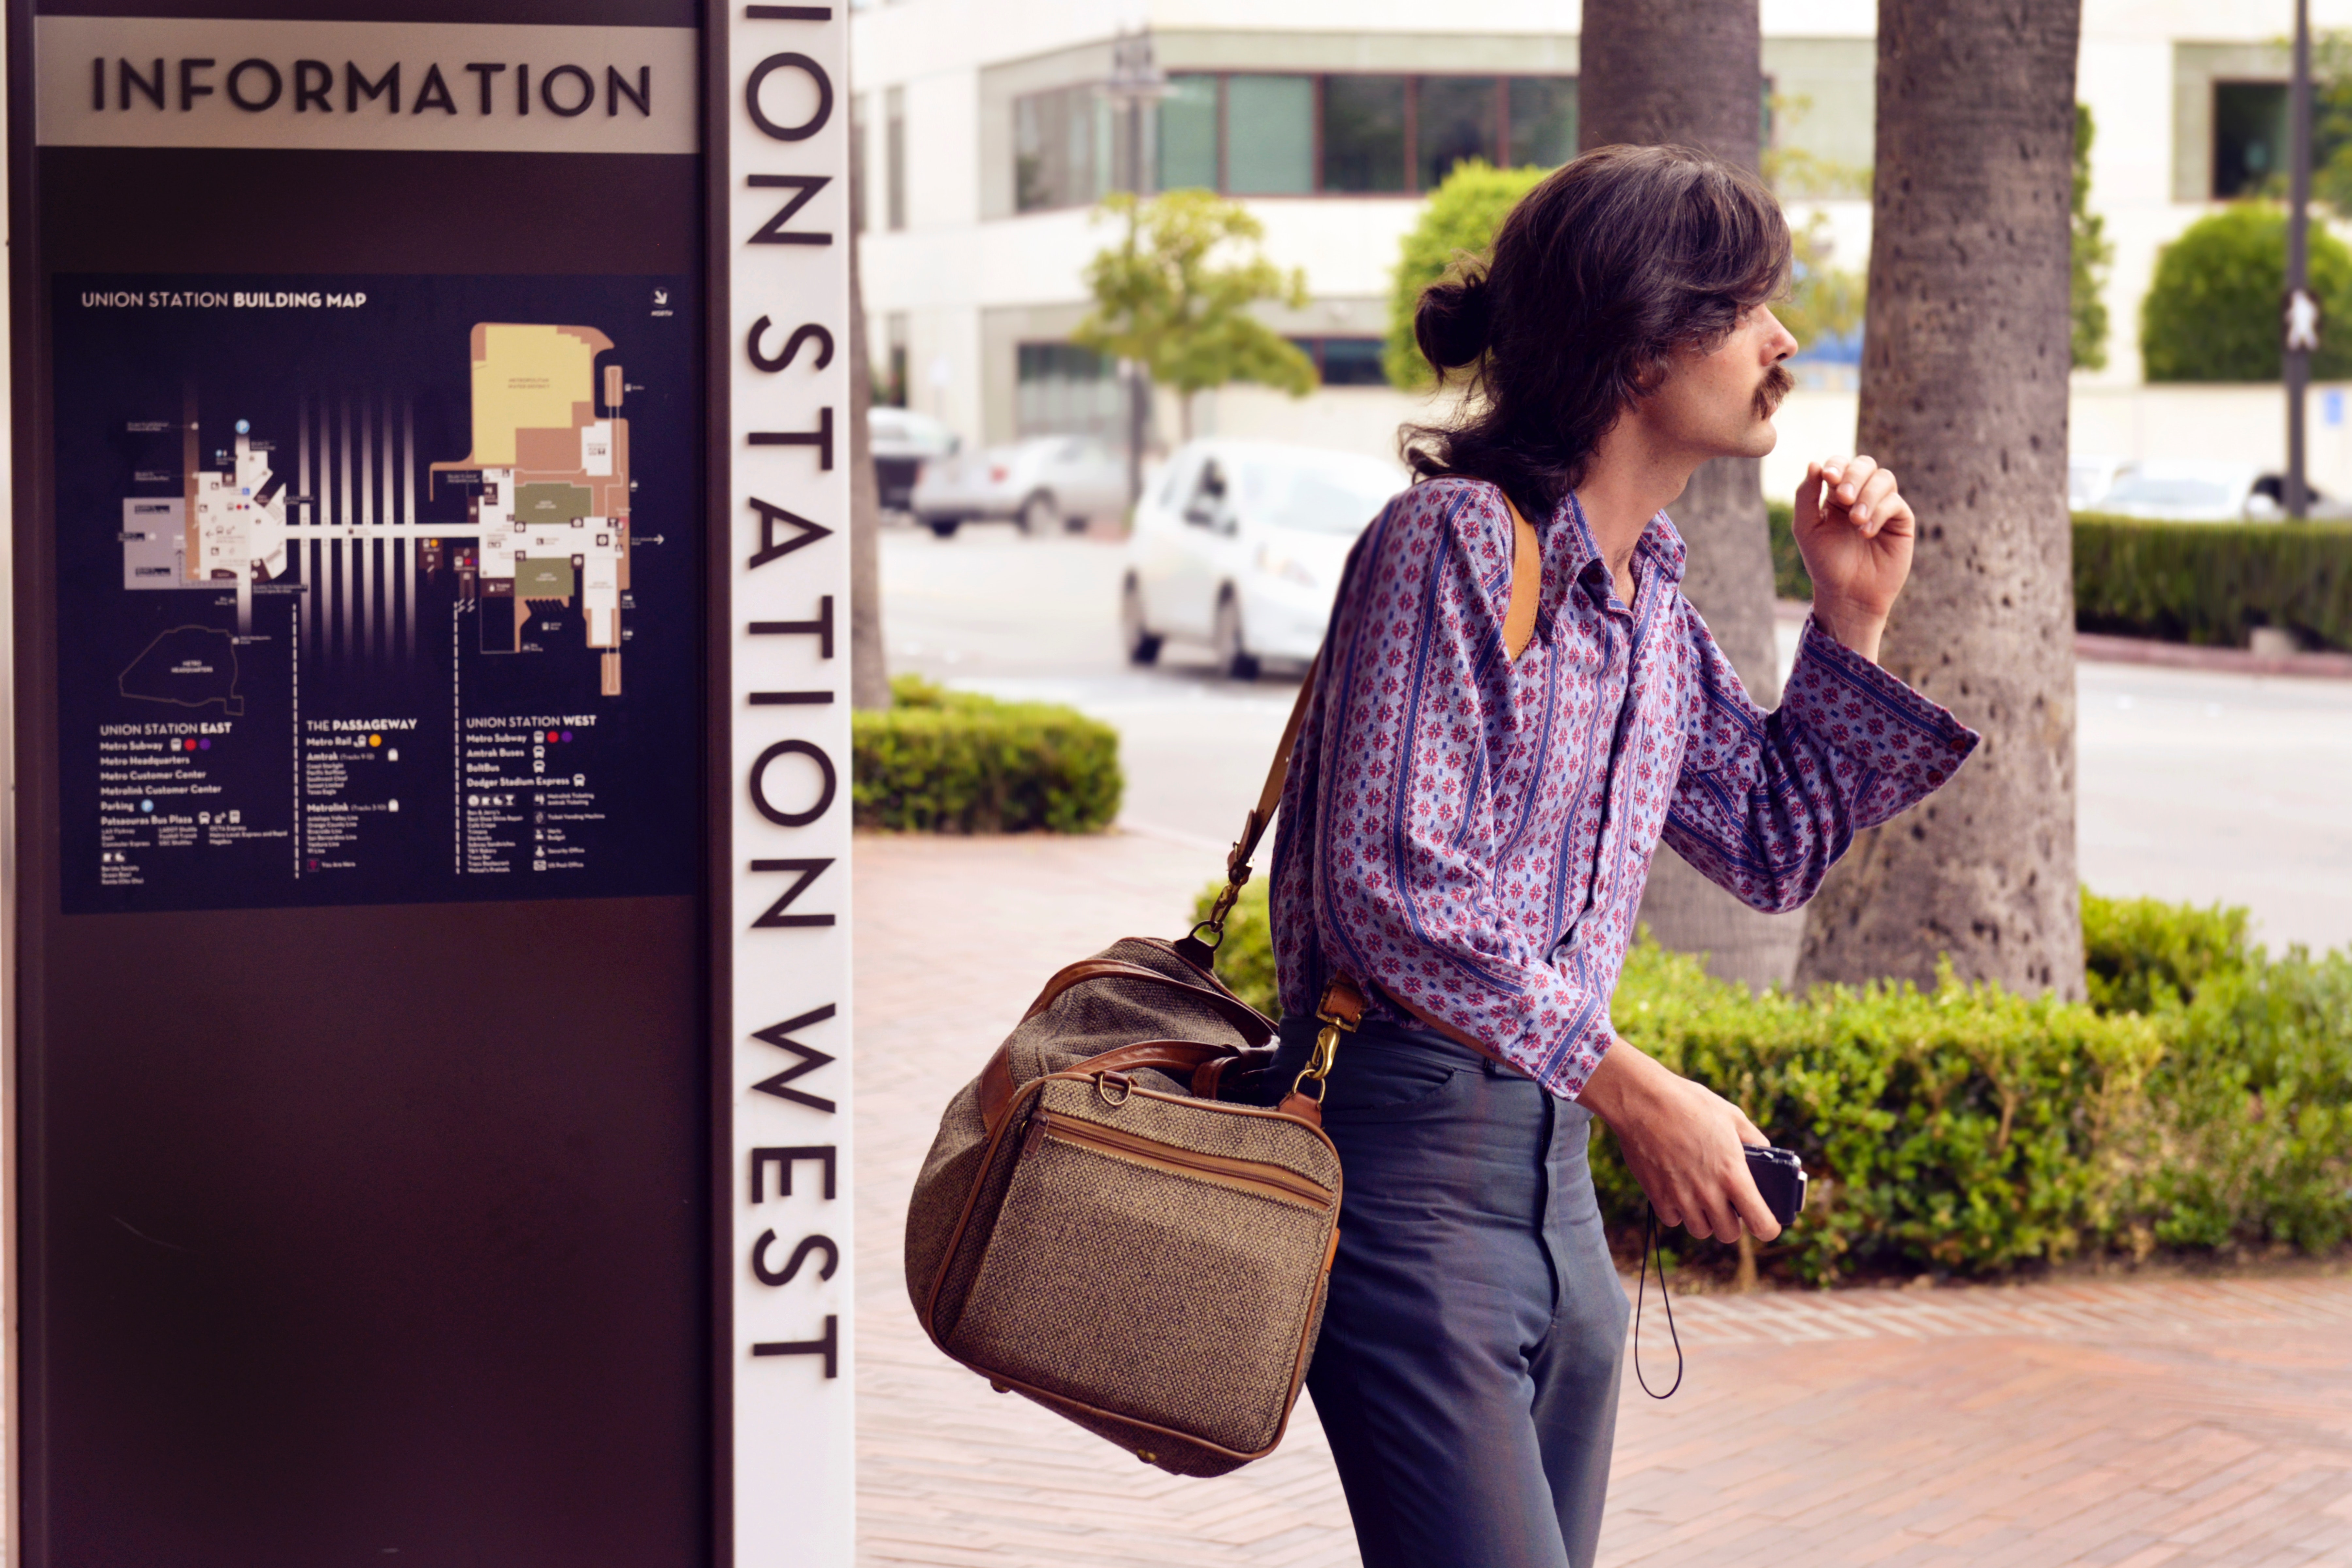
shoulder, waist, snapshot, street fashion, fashion, joint, jeans, hand luggage, satchel, bag, outerwear, neck, travel, denim, jacket, fashion accessory, blazer, abdomen, baggage, brown hair, style, trunk, Luggage and bags, street, sleeve